Cheung Shue Tan

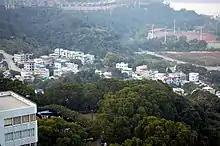
Cheung Shue Tan

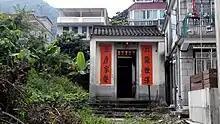
Wan Ancestral Hall in Cheung Shue Tan

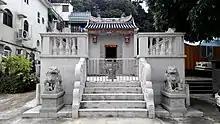
Yau Chan Fei Ancestral Hall in Cheung Shue Tan

Cheung Shue Tan is a village in Pak Shek Kok, Tai Po District, Hong Kong.